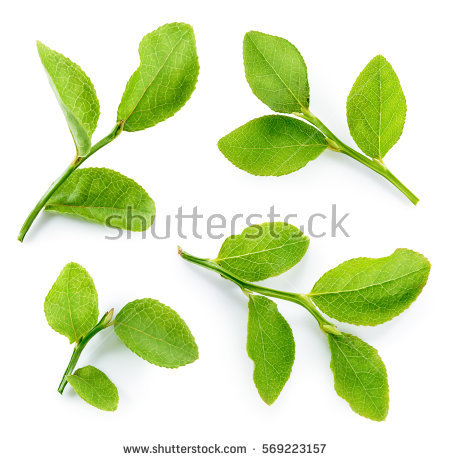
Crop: blueberry
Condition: healthy